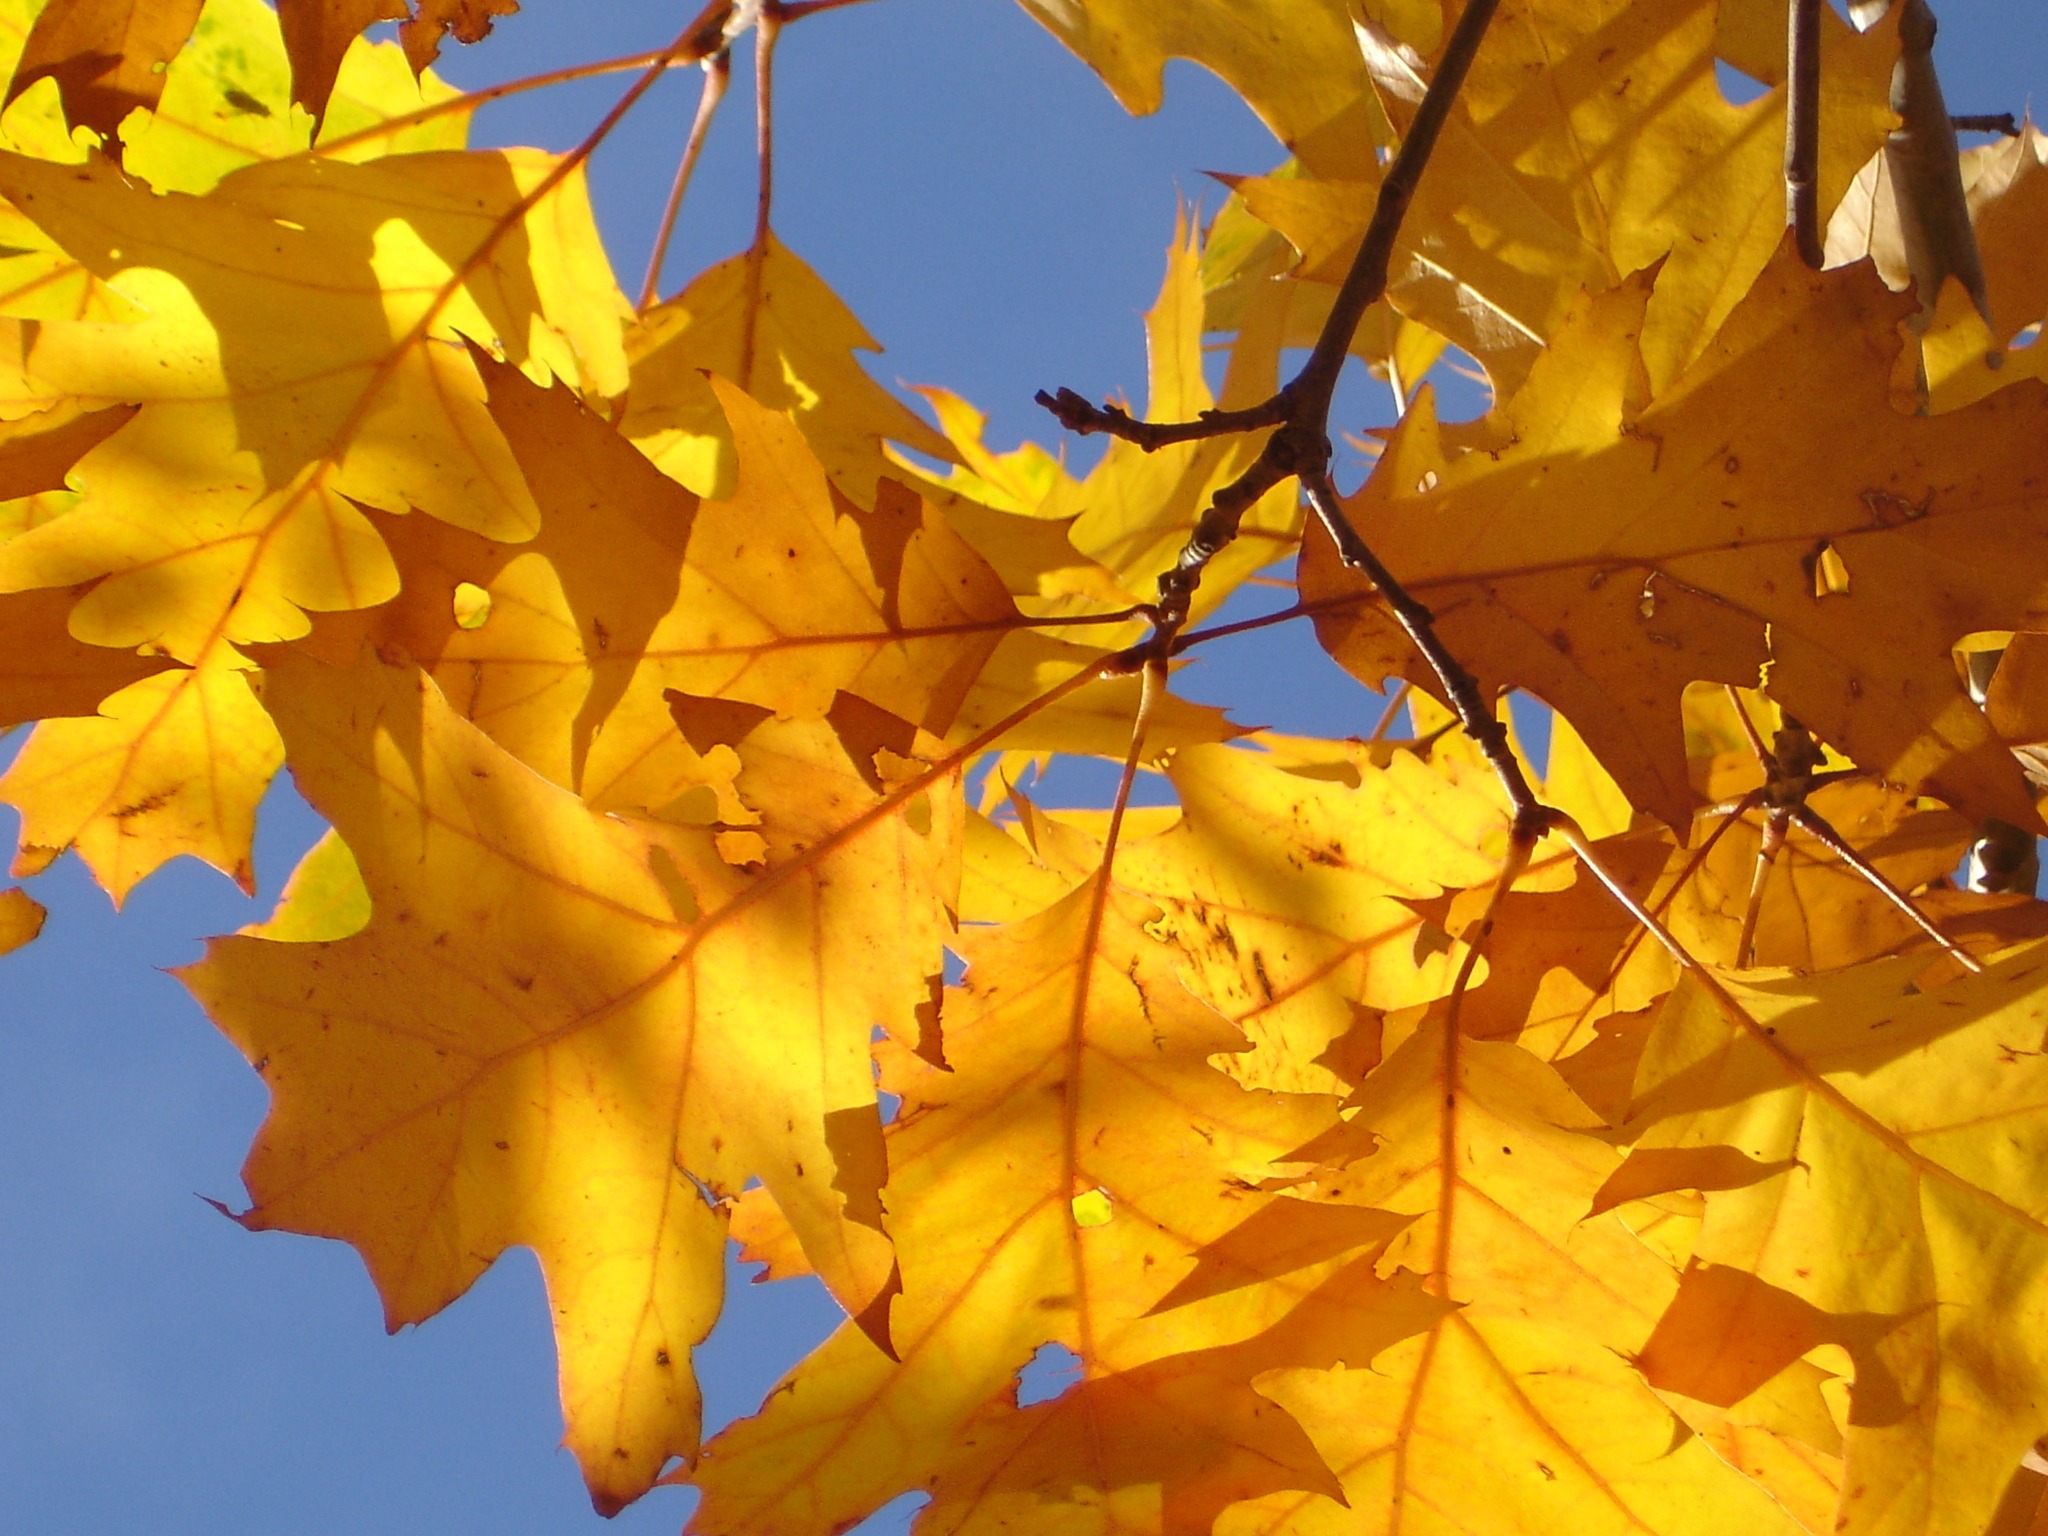
tree, branch, plant, sunlight, leaf, flower, autumn, yellow, season, maple tree, maple leaf, close up, leaves, autumn leaves, maple leaves, flowering plant, maidenhair tree, woody plant, land plant, low angle photography